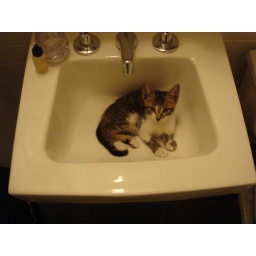
girl in sink